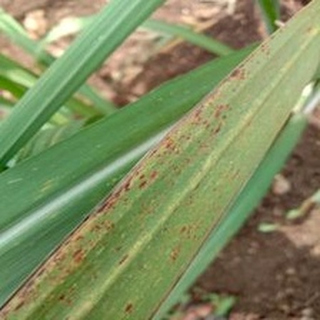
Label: sugarcane_rust